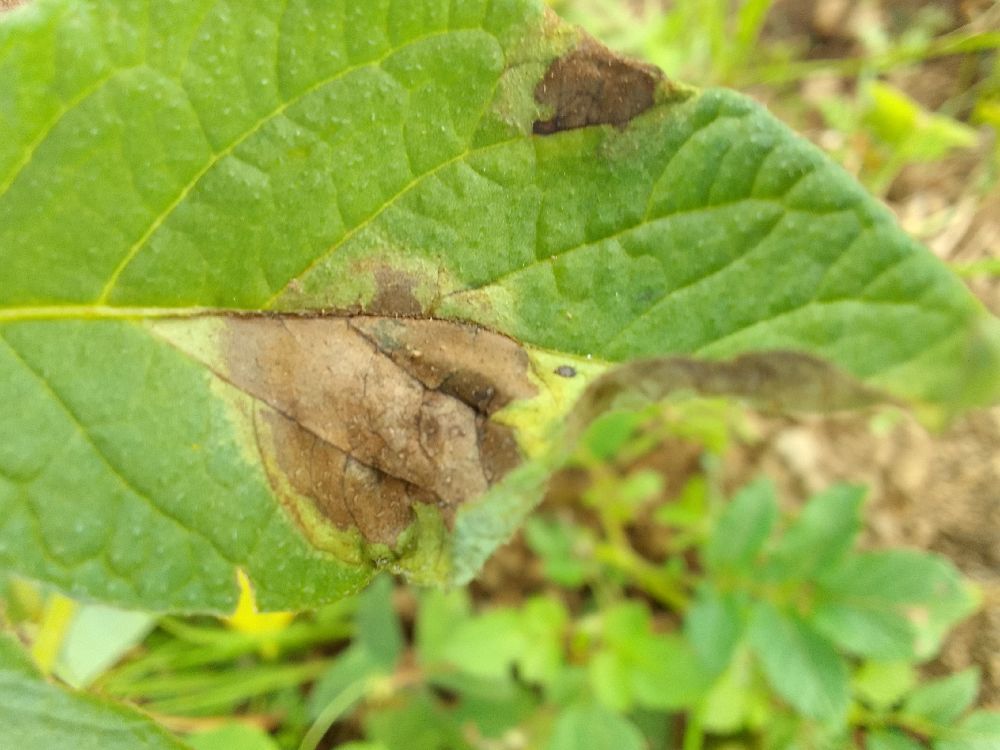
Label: Late blight